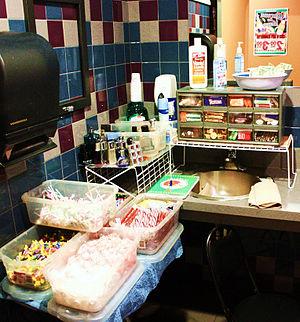
Une dame pipi ou madame pipi est un employé, traditionnellement féminin, préposé au bon fonctionnement et au nettoyage des toilettes installées dans les lieux publics. Généralement assise à l'entrée, sa rémunération fixe est complétée par un pourboire que les utilisateurs du lieu déposent dans une soucoupe.